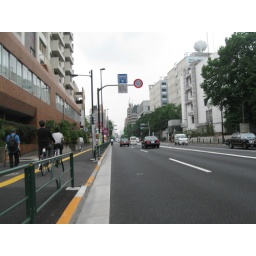
This my route from school in Takadanobaba to home in Sendagaya. The pictures were taken from a bottle top camera mount.